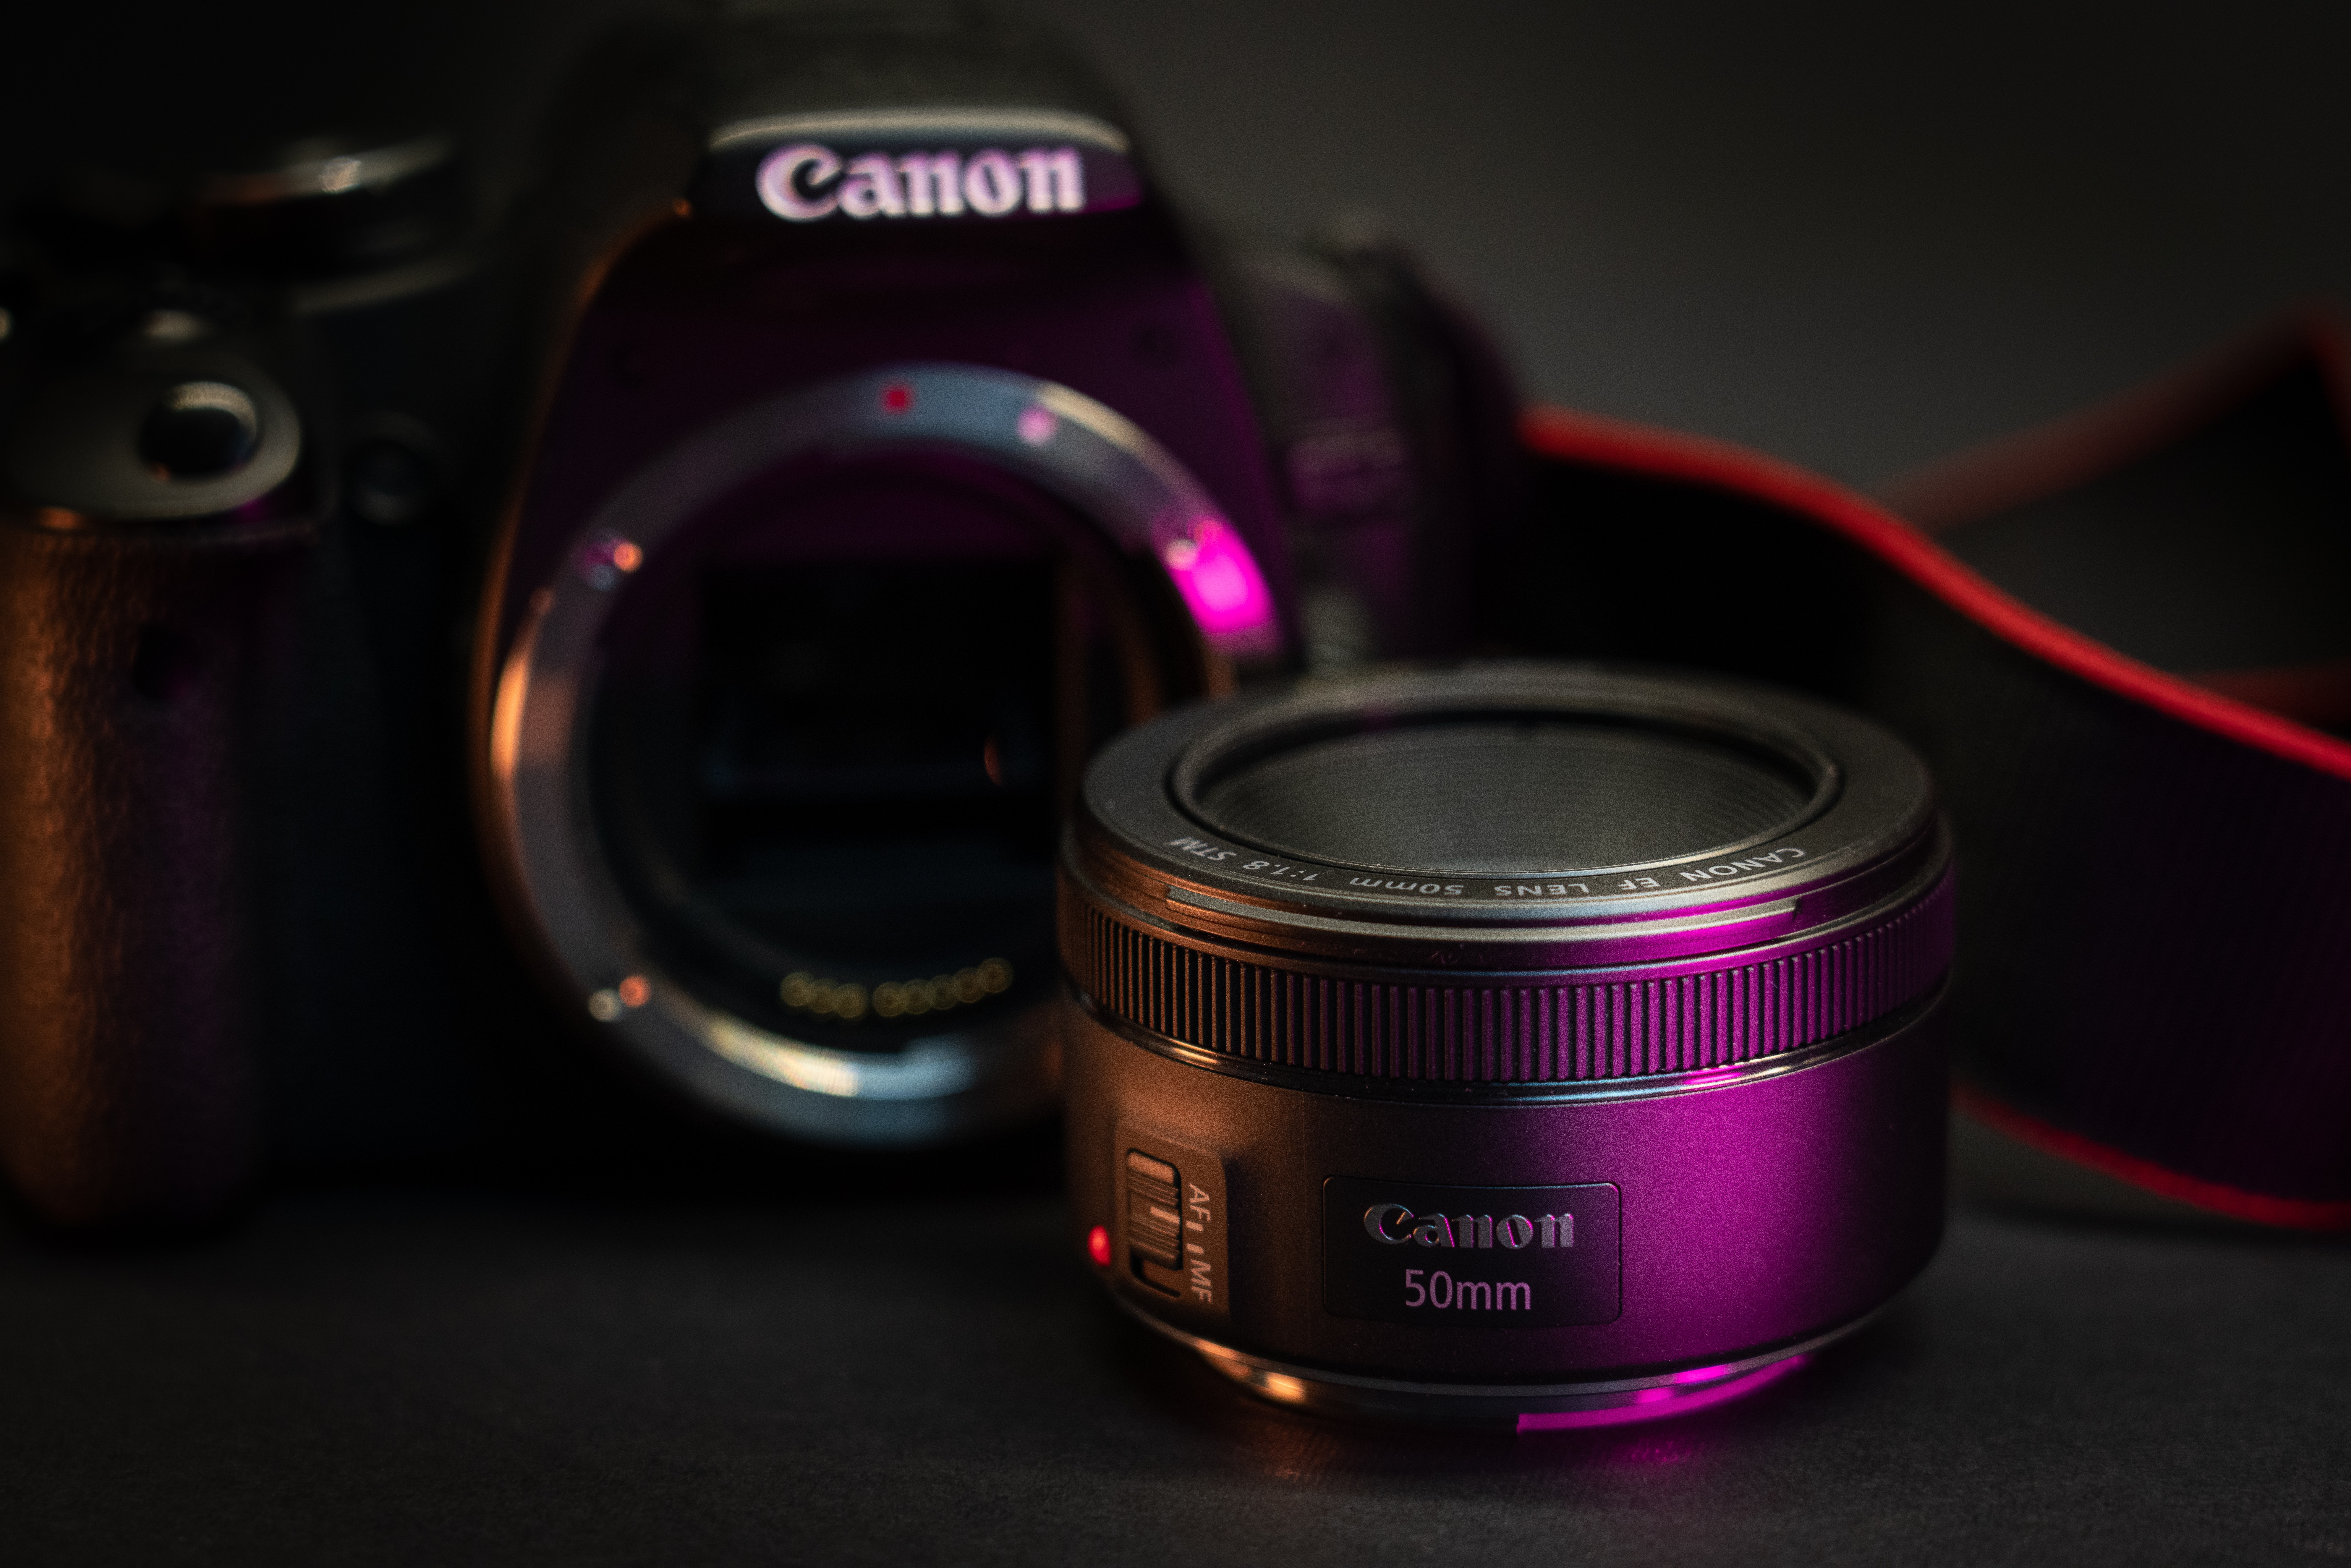
camera, camera lens, mirrorless interchangeable lens camera, flash photography, camera accessory, reflex camera, cameras optics, digital camera, Point and shoot camera, lens, teleconverter, single lens reflex camera, digital slr, optical instrument, film camera, magenta, circle, font, macro photography, electric blue, gadget, lens hood, still life photography, event, plastic, room, shutter